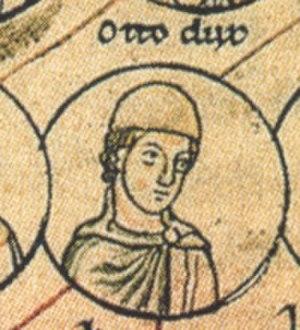
Cet article donne la liste des margraves de Carantanie et des ducs de Carinthie, un État autonome du Saint-Empire romain germanique créé par l'empereur Othon II en 976. Jusqu'en 1151, les ducs de Carinthie gouvernent également la marche de Vérone en union personnelle. Sous le règne de la maison de Habsbourg à partir de l'année 1335, le duché de Carinthie est uni avec la Styrie et la Carniole à l'espace fermé de l'Autriche intérieure au sein des territoires héréditaires des Habsbourg.
Otton Iᵉʳ, comte de Worms, est né vers 948 et mort le 4 novembre 1004. Il fut duc de Carinthie de 978 à 983 et à nouveau de 995 jusqu'á sa mort. Otton est le grand-père de Conrad II le Salique, le premier empereur romain germanique de la dynastie franconienne.